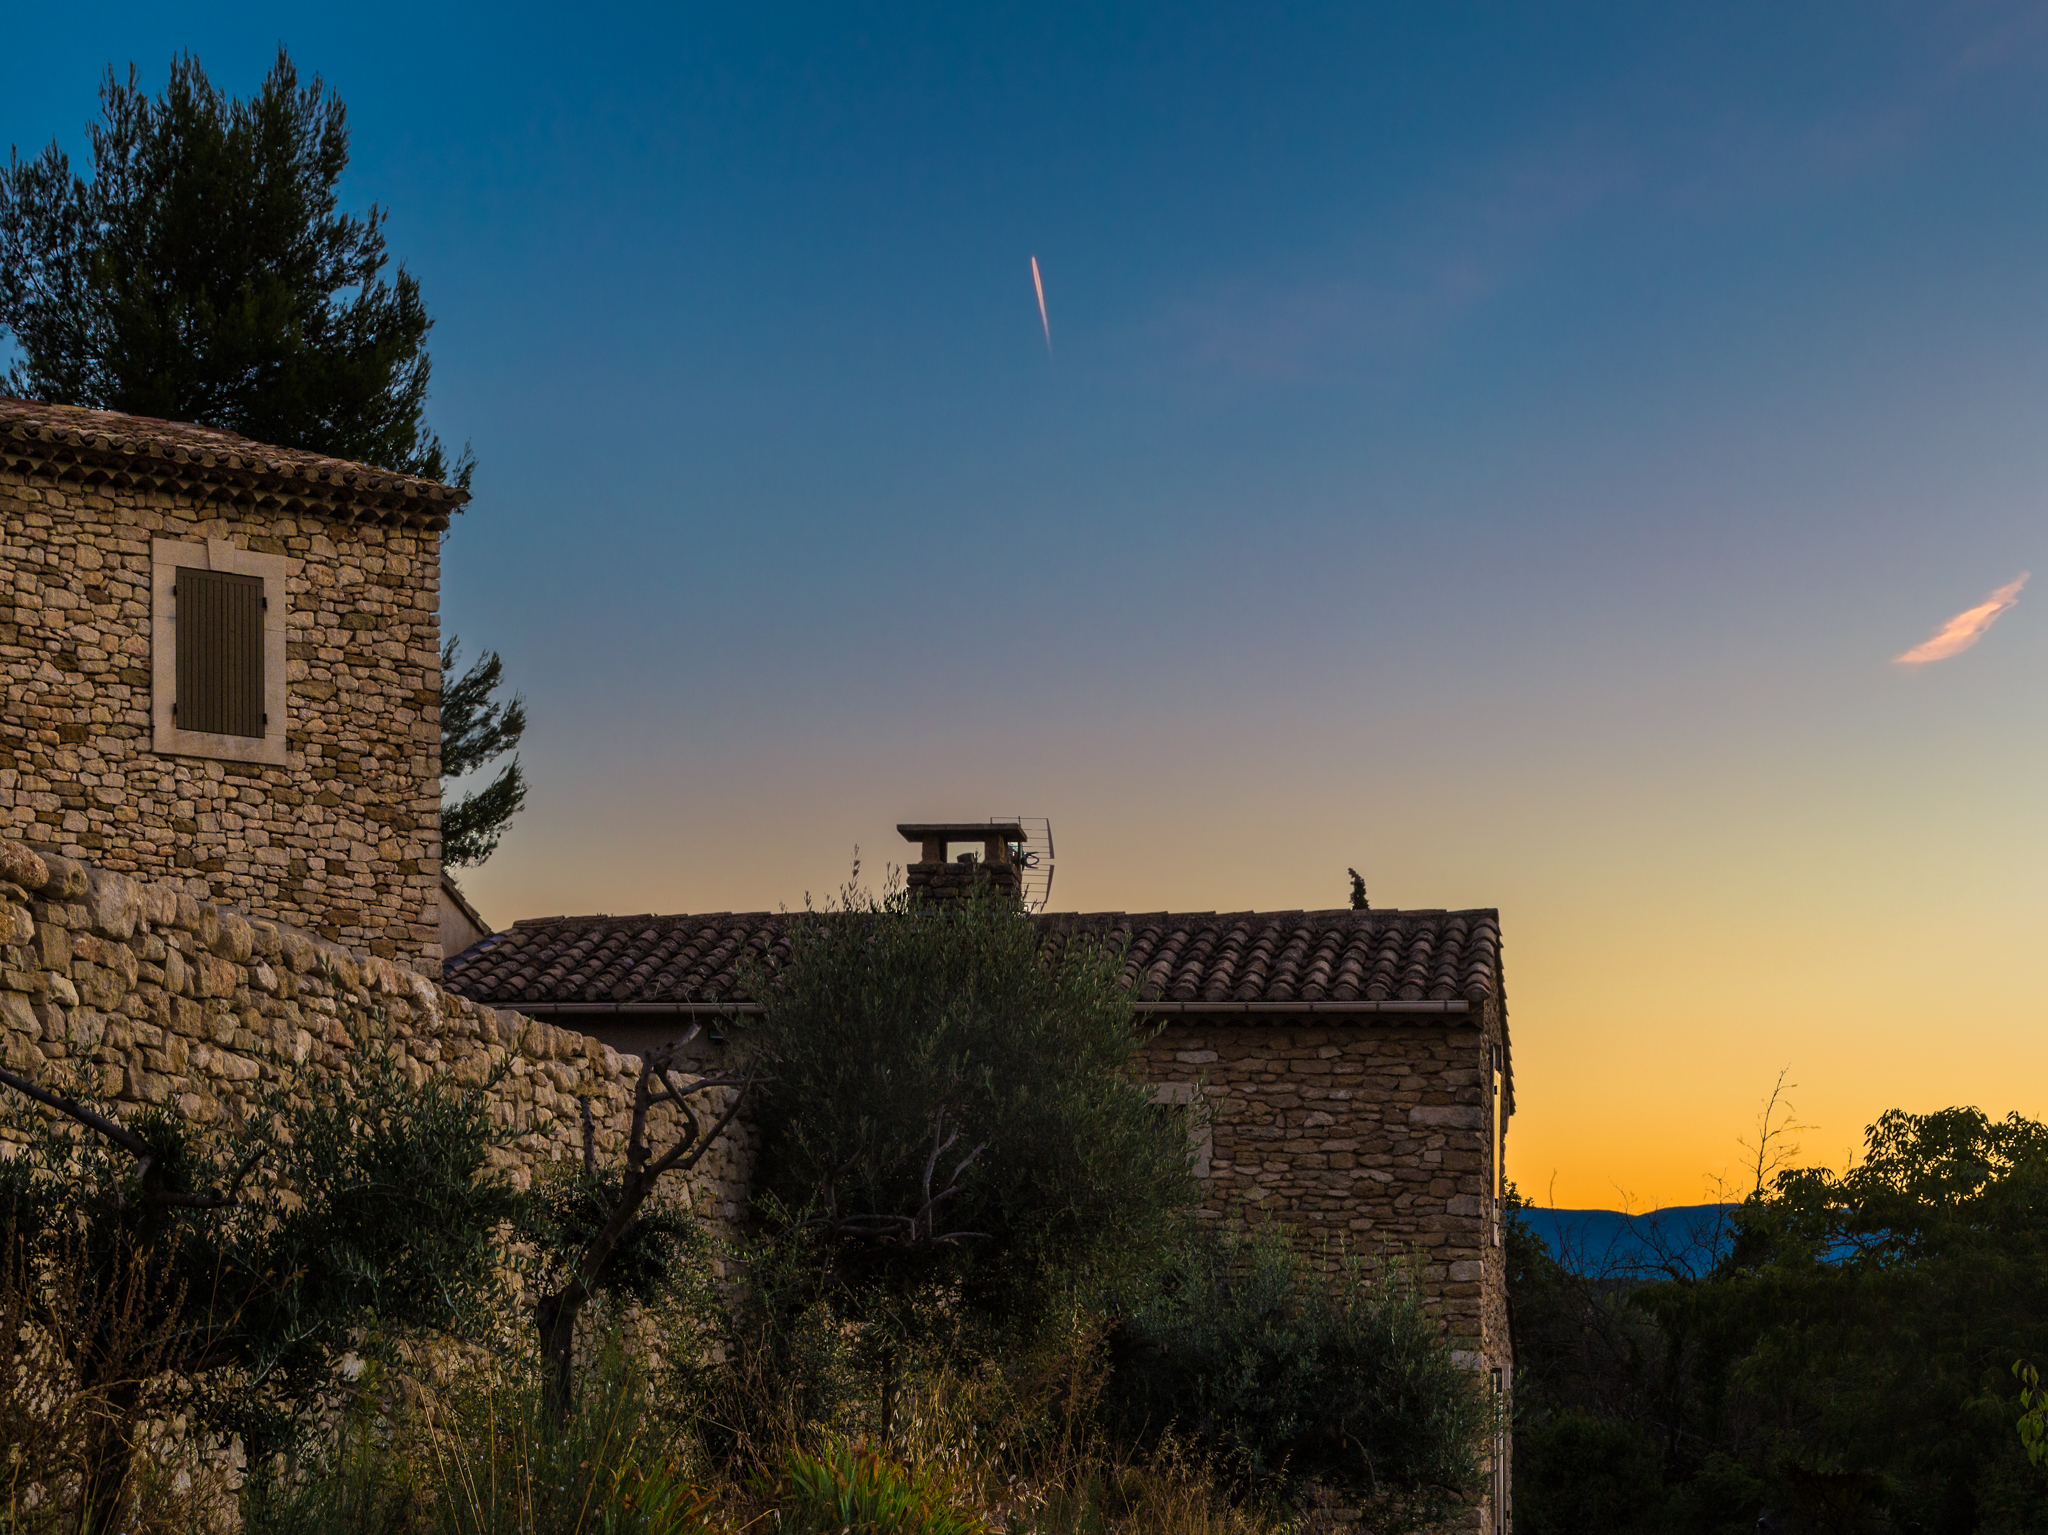
landscape, sky, sunrise, sunset, countryside, house, sunlight, morning, building, chateau, wall, stone, dusk, france, evening, tower, cottage, scenery, castle, landmark, shutter, provence, bulding, luberon, menerbes, tileroofs, rural area